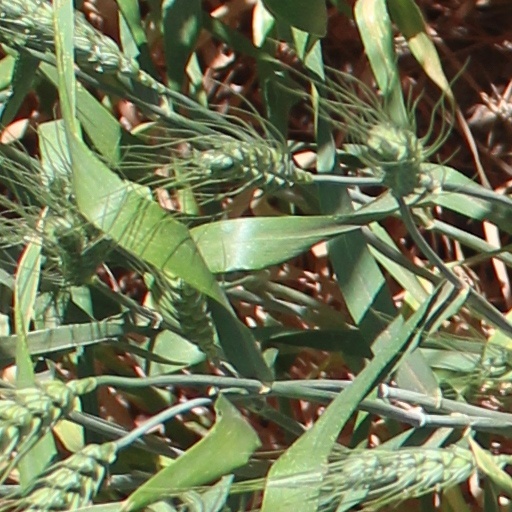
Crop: wheat